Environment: real
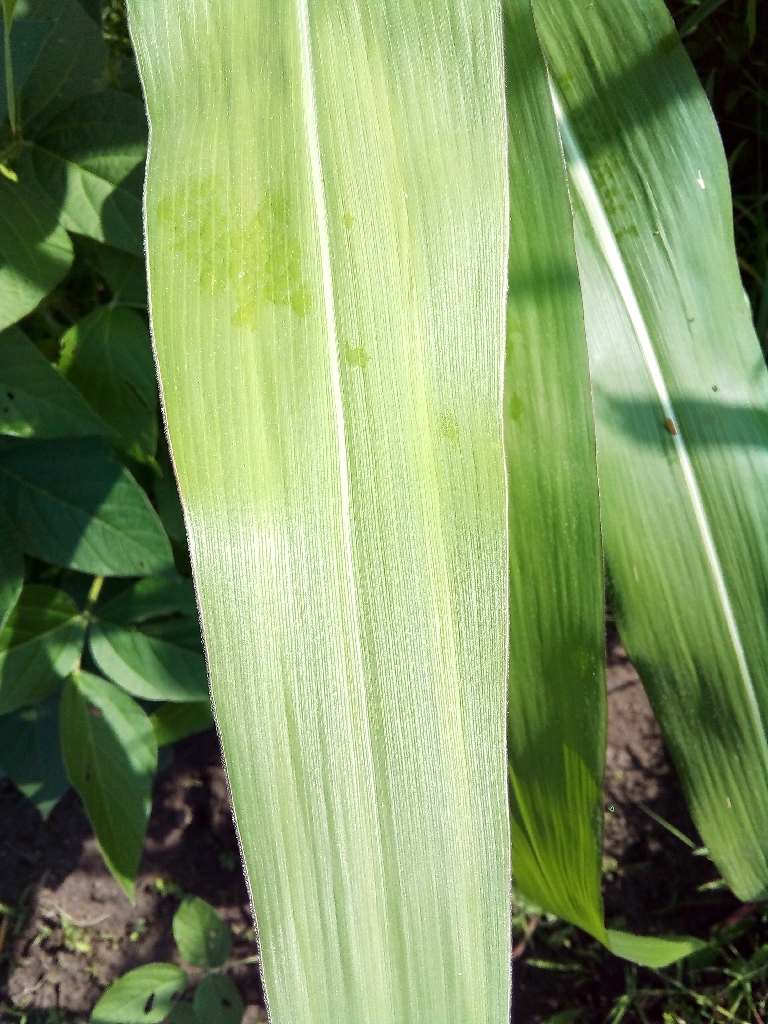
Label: healthy